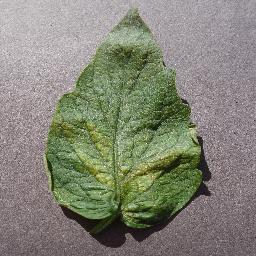
Label: Tomato___Spider_mites Two-spotted_spider_mite